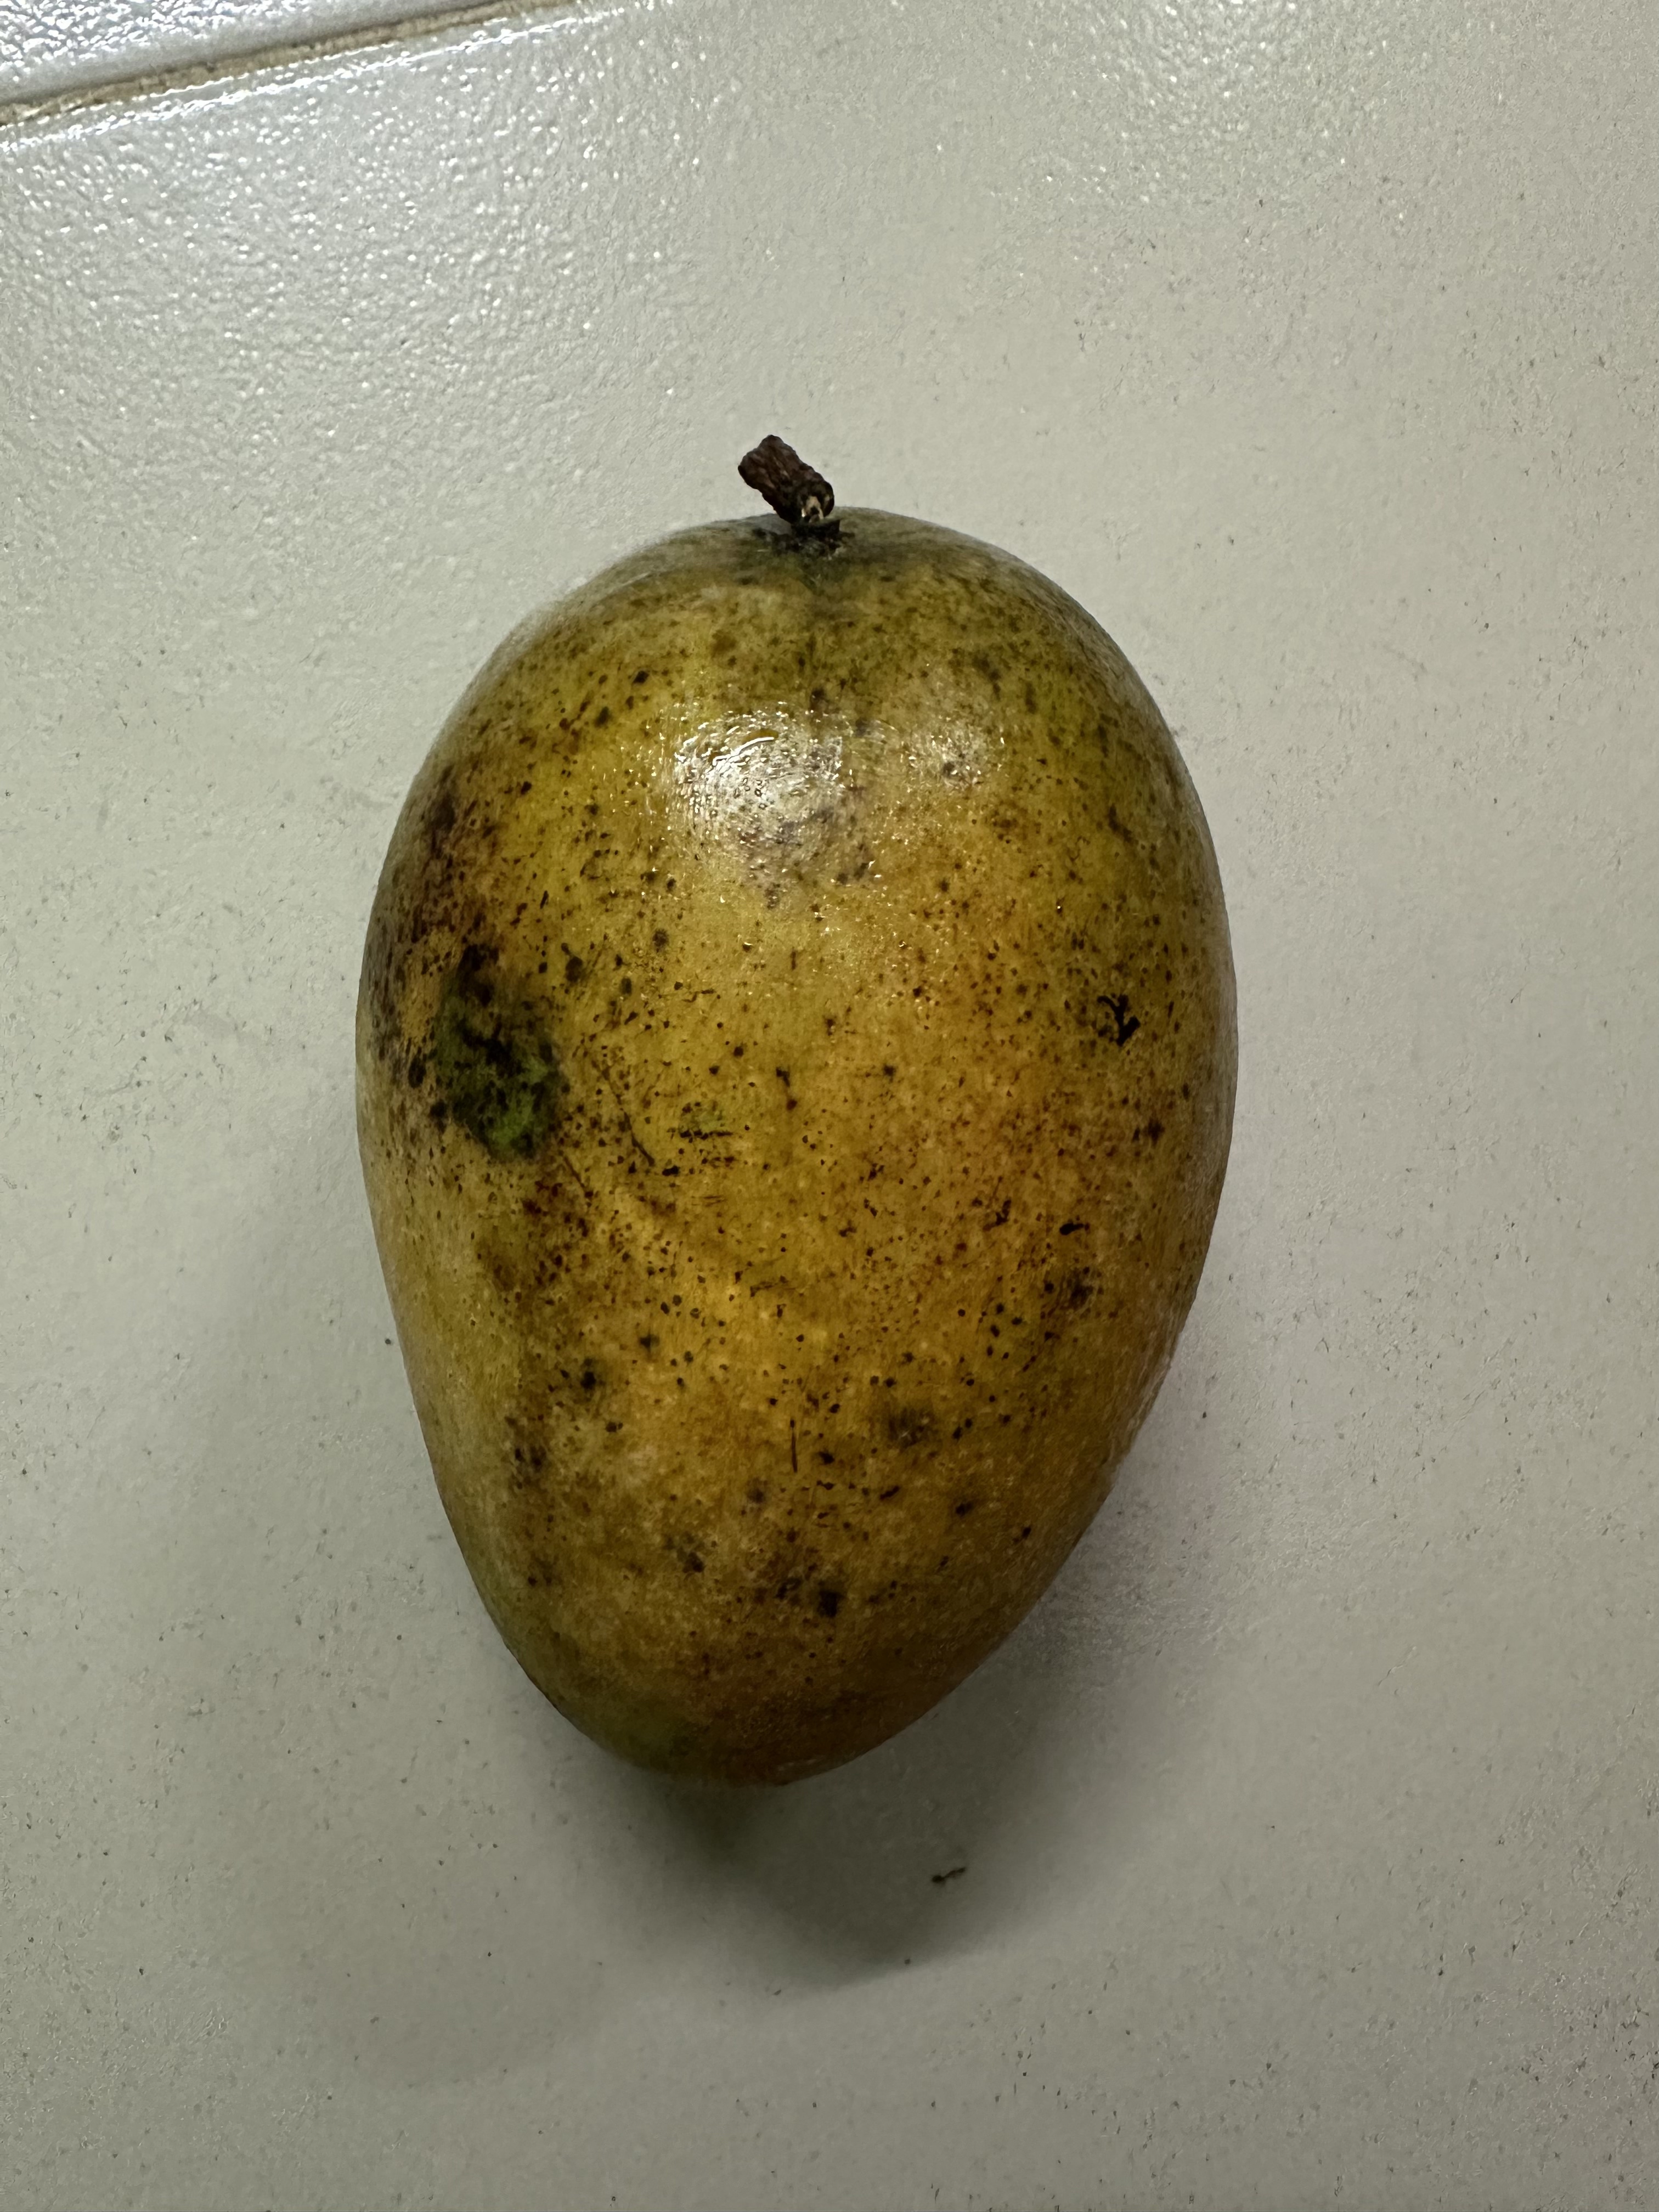
Mango variety: Mollika